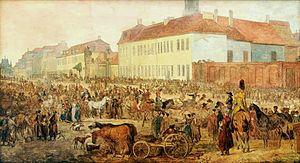
Jean-Pierre Norblin de la Gourdaine, né le 15 juillet 1745 à Misy-sur-Yonne et mort le 23 février 1830 à Paris, est un artiste peintre, dessinateur, graveur et caricaturiste français naturalisé polonais.